Zedriv

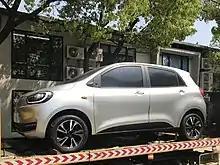
full-size clay design model of the GC1 in Shanghai

The design of Zedriv vehicles were done by Guoji Zhijun Auto Europe R&D Center GMBH under the lead of their design chief, Lorenz Bittner, in Germany and Shanghai.